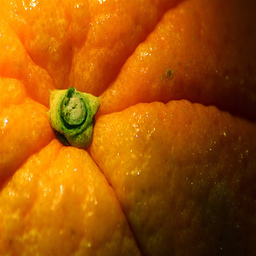
Label: peels